Hunstanton

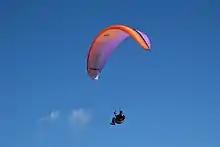
Paragliding above the cliffs in Hunstanton

Between the world wars, P. G. Wodehouse often visited his friend Charles Le Strange at Hunstanton Hall. It influenced a number of locations in his comic novels, as Aunt Agatha's country seat Woollam Chersey and the inspiration for the setting for "Money for Nothing" (1928). The octagon in the garden featured in "Jeeves and the Impending Doom". Norfolk also furnishes names for many of Wodehouse's characters, such as Brancaster, Jack Snettisham and J. Sheringham Adair.